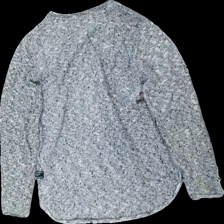
View: back
Type: Sweater
Category: Children
Brand: Cubus
Colors: White, Black
Material: 55% cotton, 45% polyester
Cut: Regular, C-collar
Size: 152
Season: All
Price range: <50
Recommended usage: Reuse